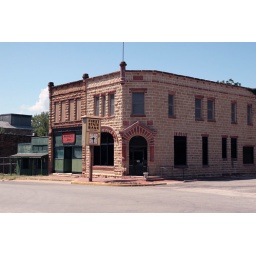
I found this building in Ralston Oklahoma. I really like the old bar right next to the bank here.